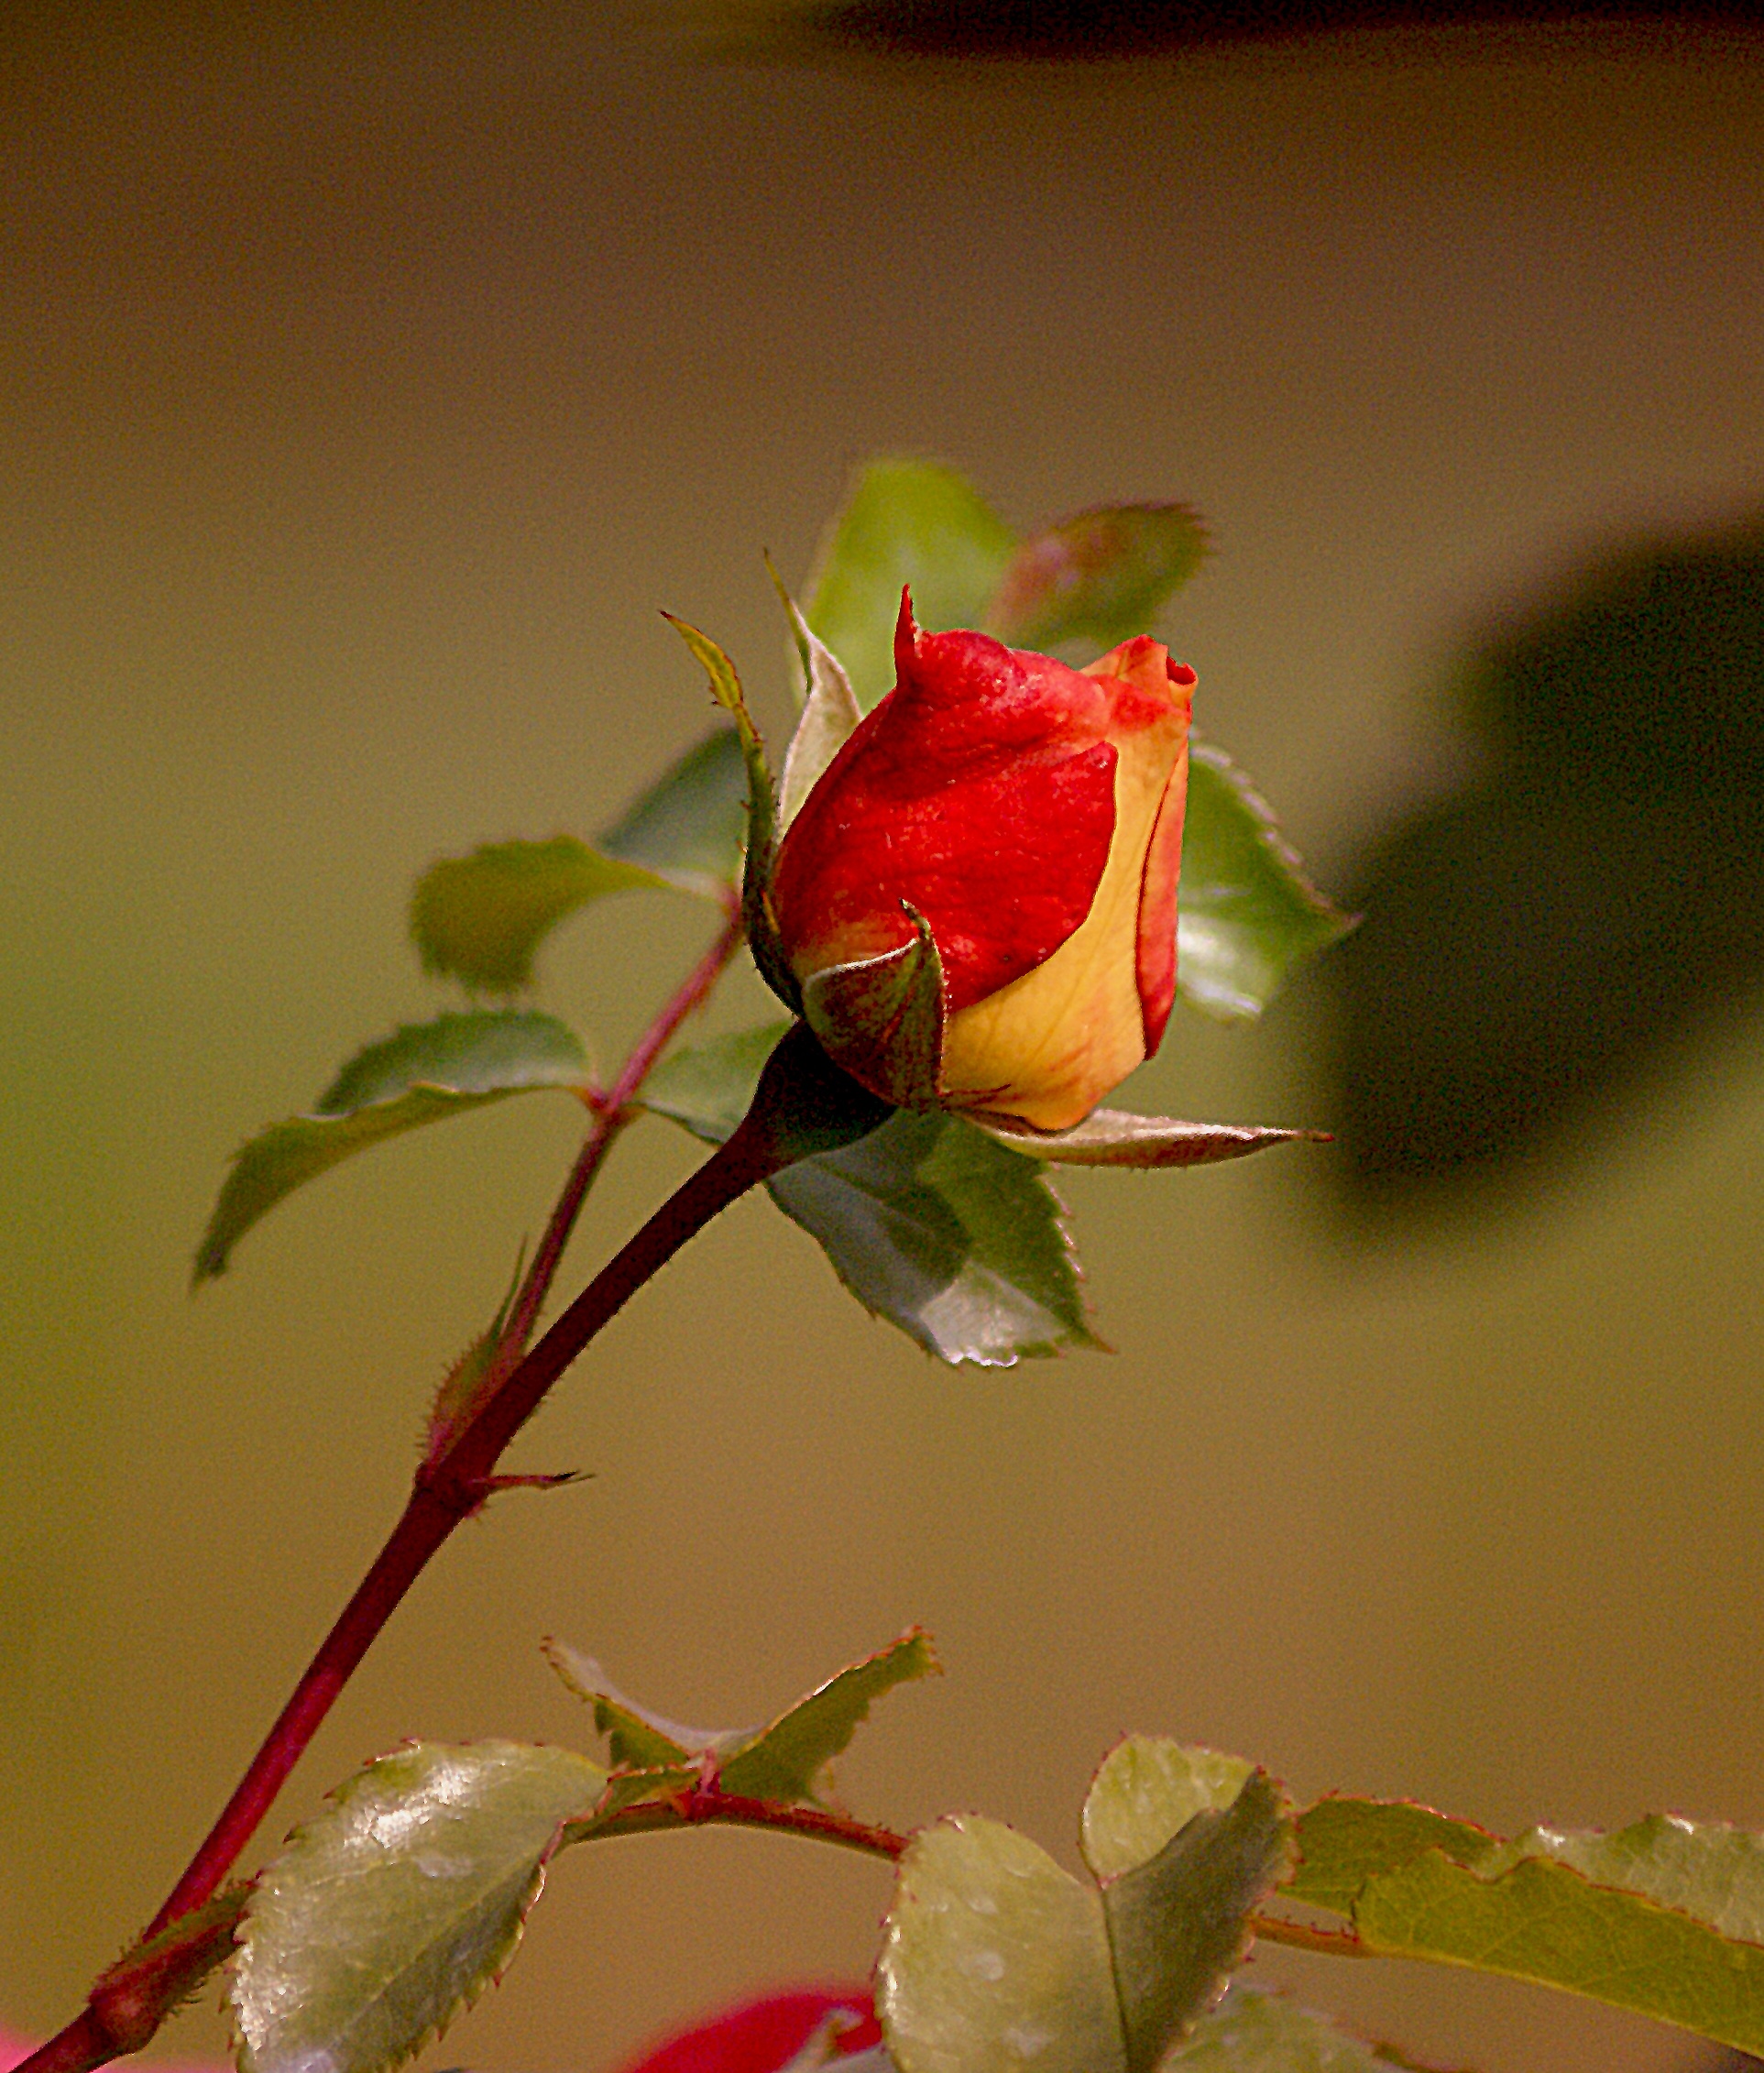
nature, branch, blossom, plant, tea, leaf, flower, petal, summer, rose, red, produce, autumn, botany, yellow, closeup, pink, flora, close up, roses, figure, loneliness, bud, mood, gloss, rose petals, shaded, the background, rose hip, macro photography, rosebush, flowering plant, garden roses, rose family, the stem, the delicacy, a flower garden, rose list, rose blador owa, extract, plant stem, land plant, toczerwona